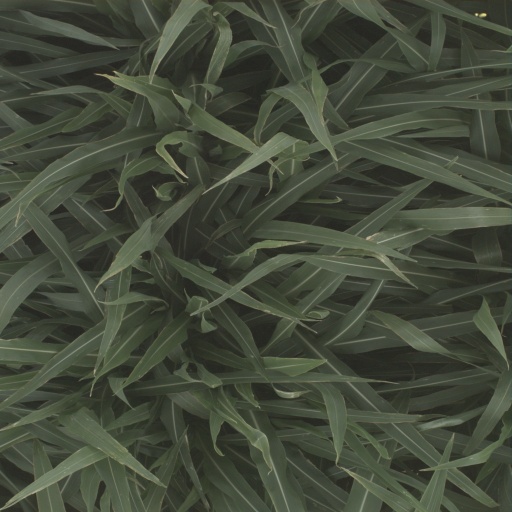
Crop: sorghum